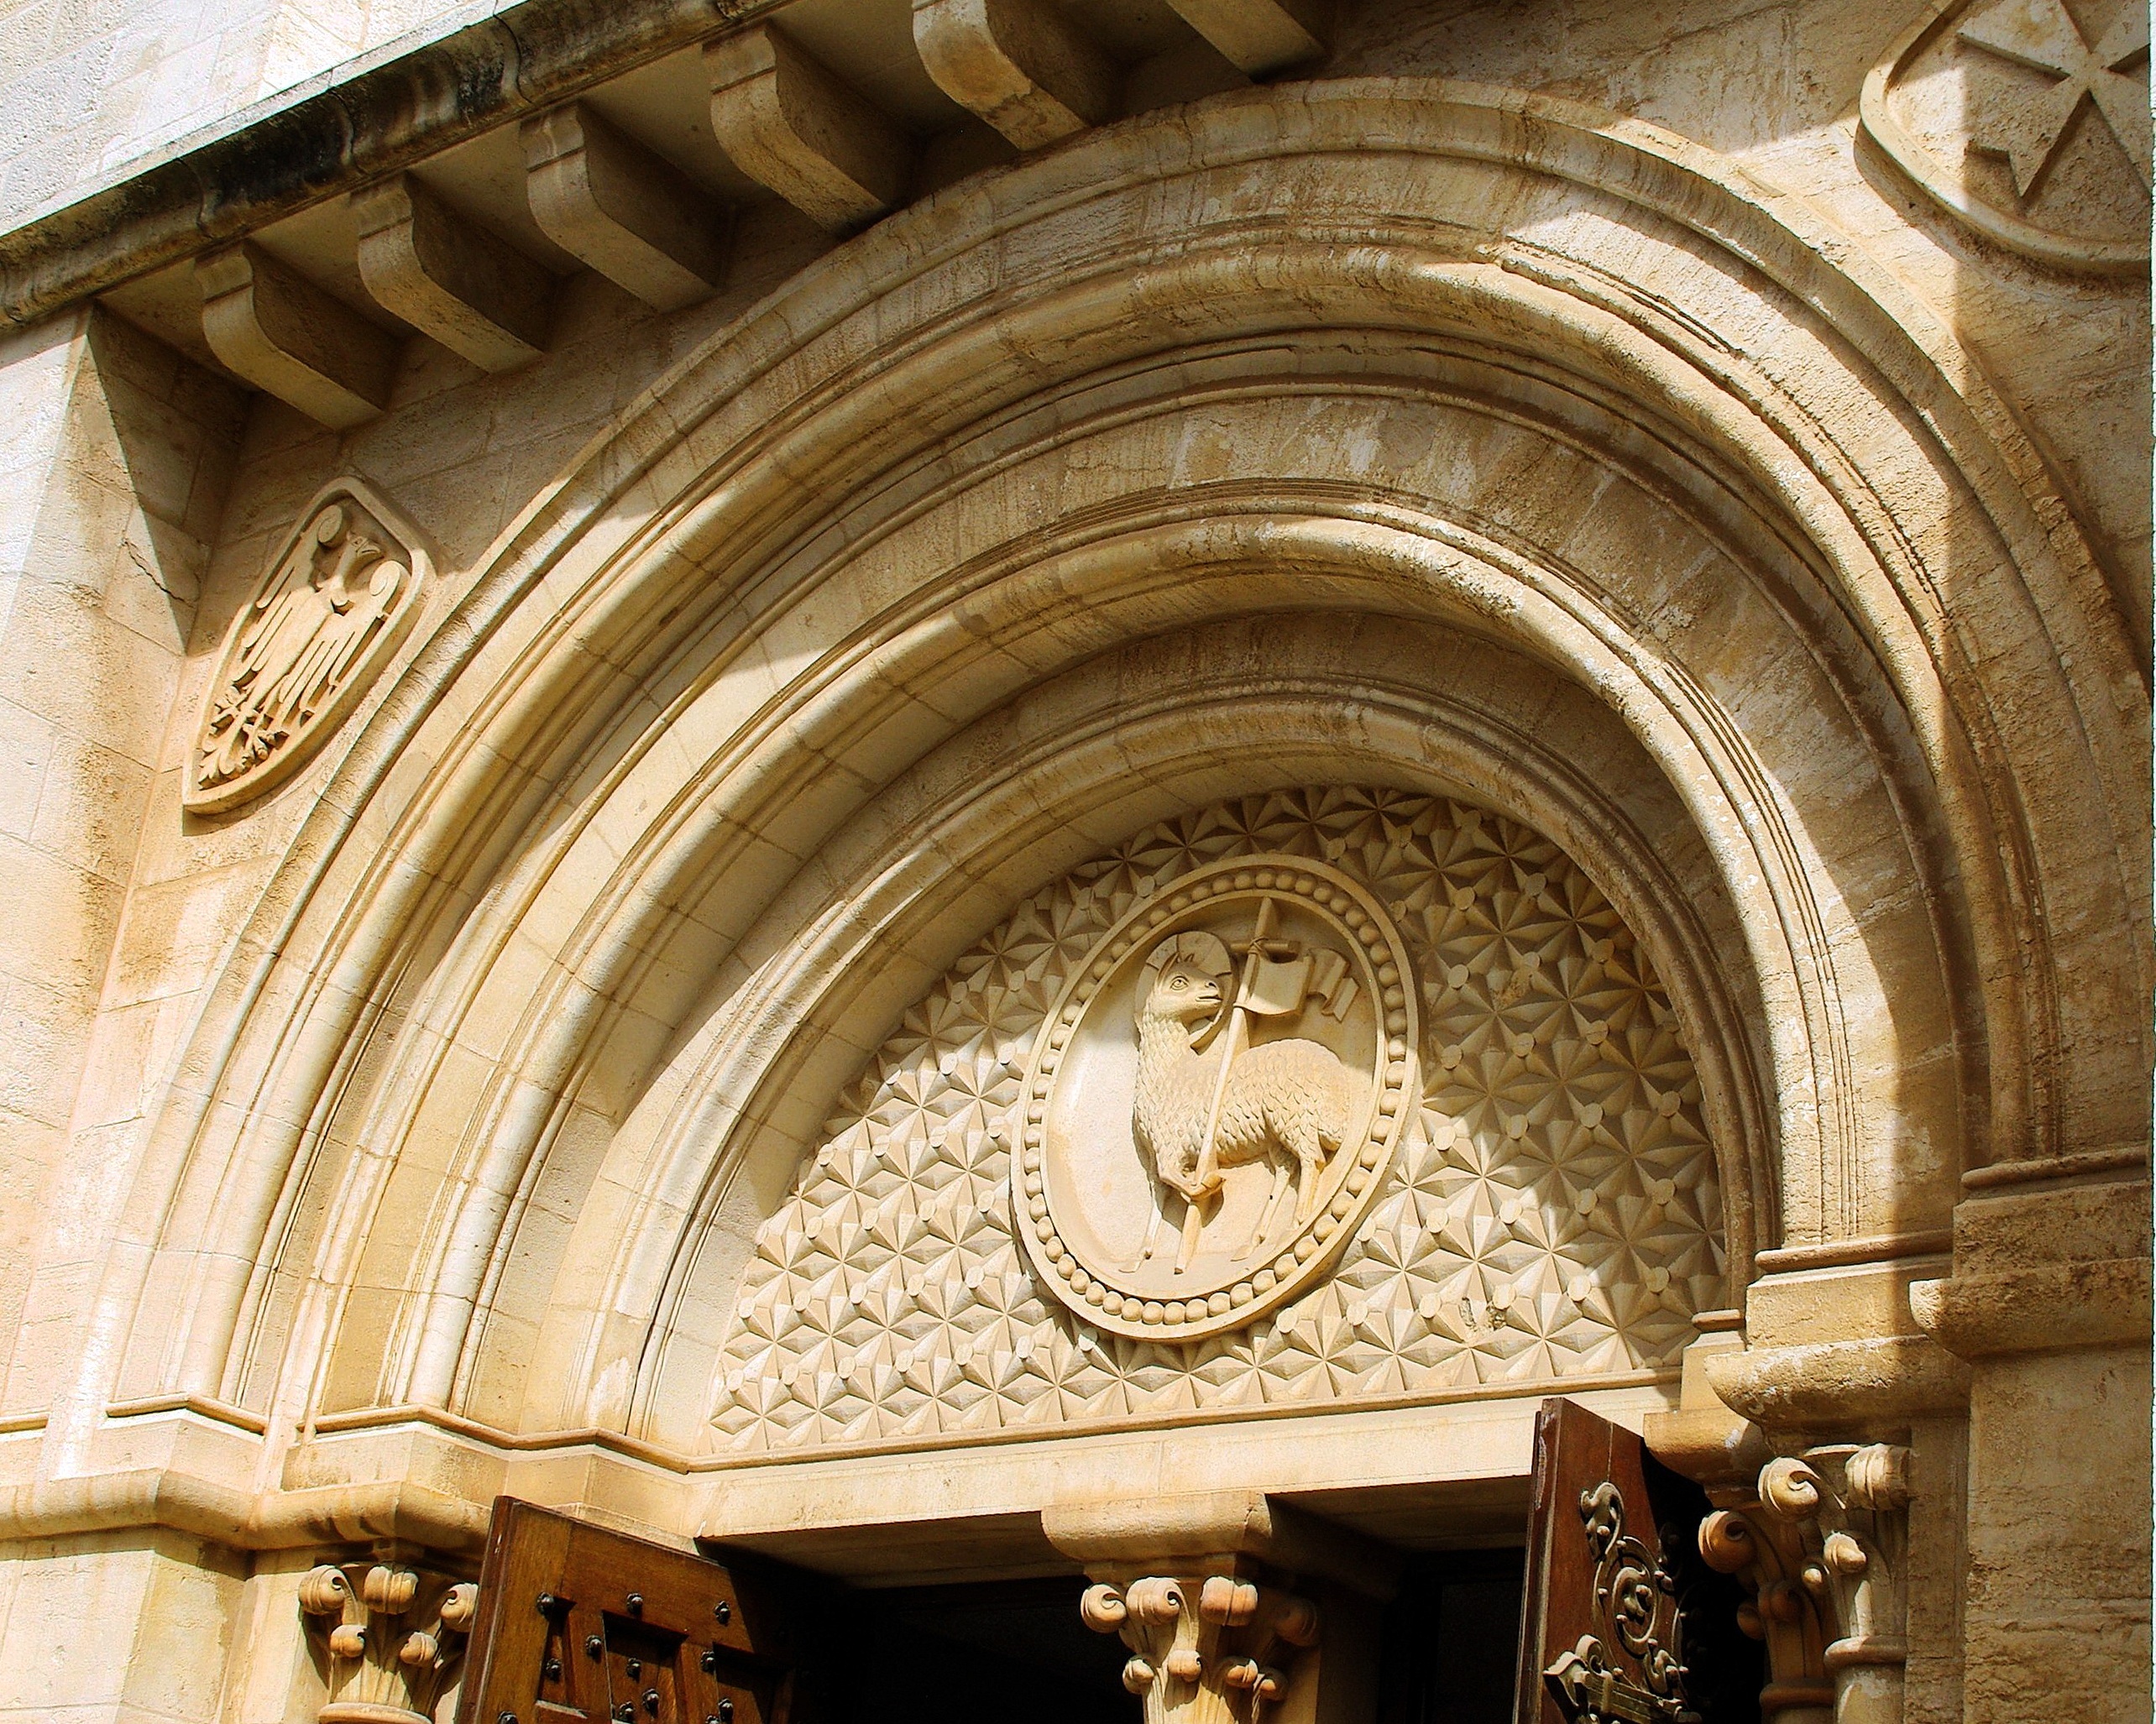
architecture, building, palace, monument, arch, column, symbol, facade, church, cathedral, place of worship, lamb, religious, temple, faith, monastery, synagogue, arcade, heritage, vault, basilica, jerusalem, church of christ, eardrum, ancient history, romanesque revival